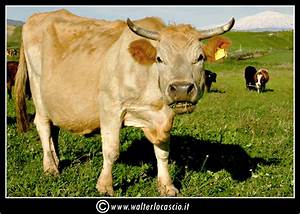
Label: cow